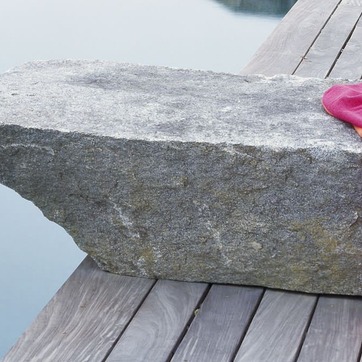
Material: stone